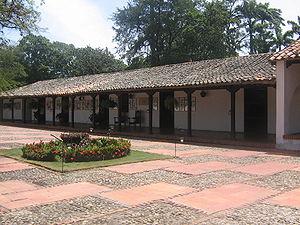
Cet article liste les monuments nationaux du Norte de Santander, en Colombie. Au 25 septembre 2013, quarante-deux monuments nationaux étaient recensés dans ce département.